Jock Campbell (British Army officer)

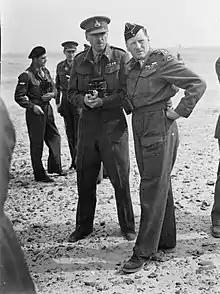
Campbell and Commander in Chief Auchinleck in the Western Desert.

The following day he was again at the forefront, encouraging his troops through continued enemy attacks. He personally directed the fire of his batteries, and twice manned a gun himself to replace casualties. Though wounded, he refused to be evacuated during the final German attack. His leadership did much to maintain the fighting spirit of his men, and resulted in heavy casualties being inflicted upon the enemy. The fighting continued on 23 November, but with 7th Armoured Brigade destroyed and the 5th South African Infantry Brigade being decimated, Campbell withdrew the remains of his support group to the south. For his actions during the battle, Campbell was awarded the Victoria Cross.